Communication with submarines

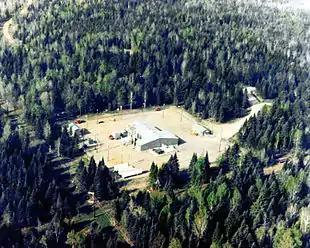
1982 aerial view of the US Navy Clam Lake, Wisconsin ELF facility

Electromagnetic waves in the ELF and SLF frequency ranges (3–300 Hz) can penetrate seawater to depths of hundreds of metres, allowing signals to be sent to submarines at their operating depths. Building an ELF transmitter is a formidable challenge, as they have to work at incredibly long wavelengths: The U.S. Navy's Project ELF system, which was a variant of a larger system proposed under codename Project Sanguine, operated at 76 hertz, and the Soviet/Russian system (called ZEVS) at 82 Hertz. The latter corresponds to a wavelength of 3,656.0 kilometres. That is more than a quarter of the Earth's diameter. The usual half-wavelength dipole antenna cannot be feasibly constructed, as that would require a long antenna.